Fusio

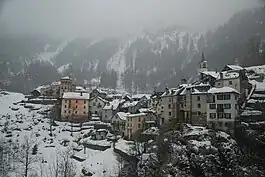
Fusio in winter

Fusio is a village and former municipality in the district of Vallemaggia in the canton of Ticino, Switzerland.